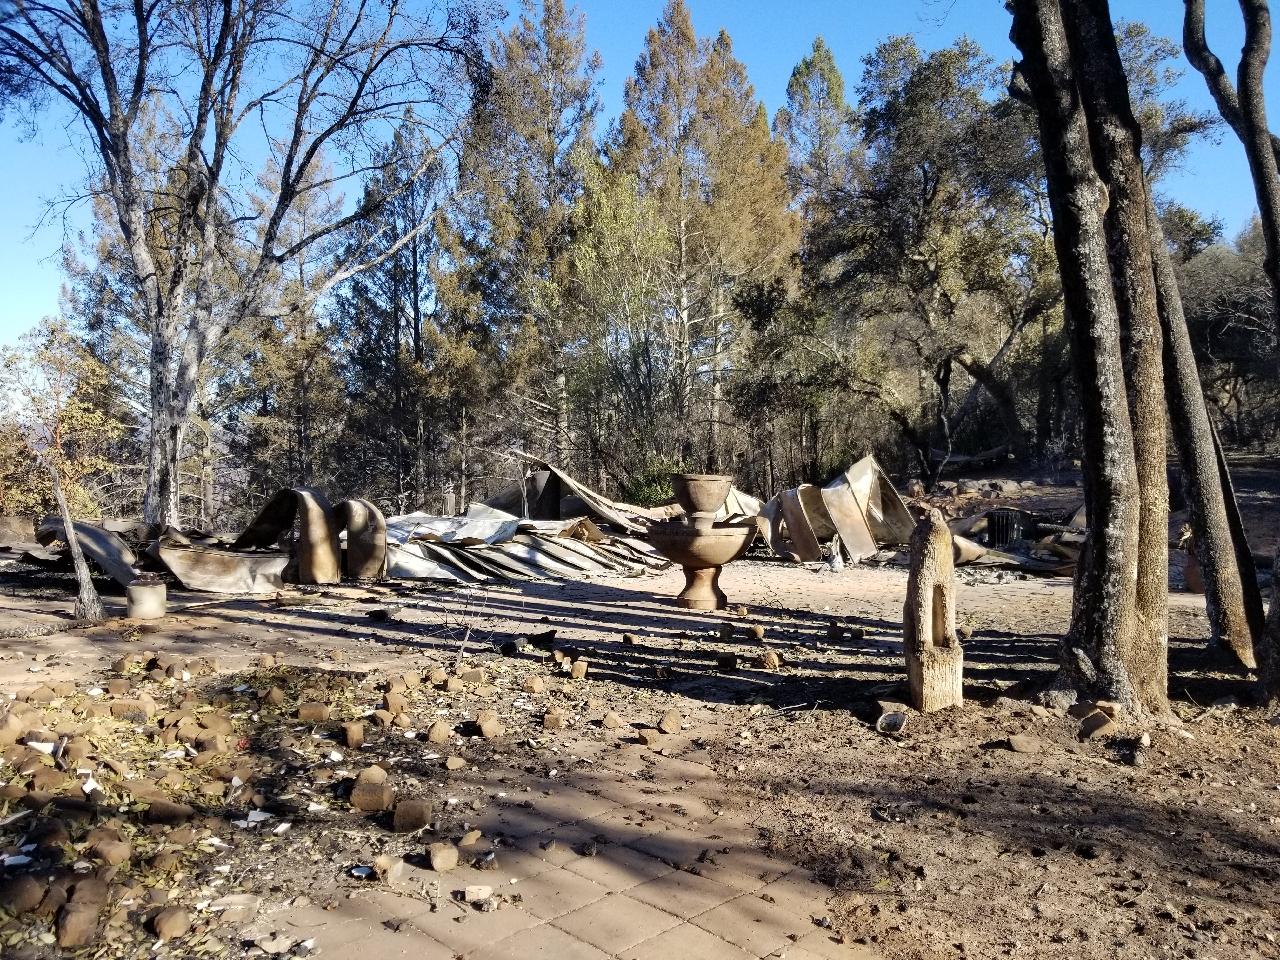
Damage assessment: destroyed